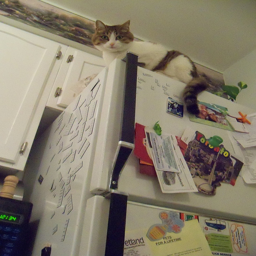
A refrigerator freezer sitting next to a microwave oven.
A very cute cat on top of a big fridge.
A cat looking down from the top of a refrigerator
Cat sitting on top of the refrigerator that is covered in notes and magnets.
A cat sitting on the edge of a magnet covered refrigerator